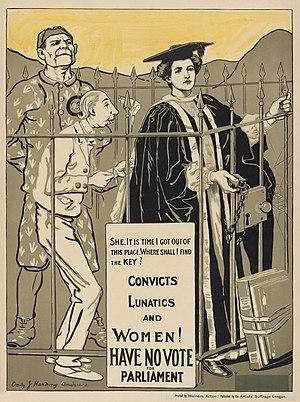
La National Union of Women's Suffrage Societies, également connue sous le nom de Suffragists pour se distinguer des Suffragettes, est une organisation qui milite en faveur du droit de vote des femmes à la fin du XIXᵉ et au début du XXᵉ siècle au Royaume-Uni.